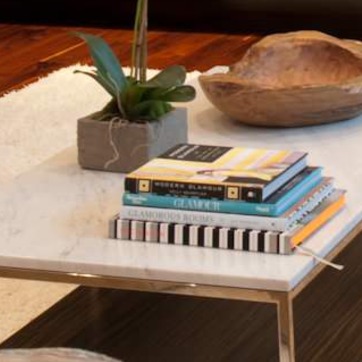
Material: paper